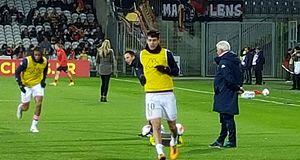
Kévin Hoggas avant le match RC Lens / Evian TG, comptant pour la vingt-huitième journée du Championnat de France de football de Ligue 2, le 29 février 2016, au Stade Bollaert Delelis
Kévin Hoggas, né le 16 novembre 1991 à Besançon, est un footballeur français, qui évolue au poste de milieu offensif au Cercle Bruges.